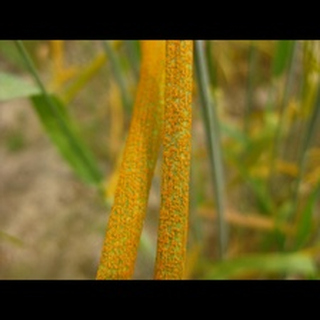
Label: wheat_tan_spot